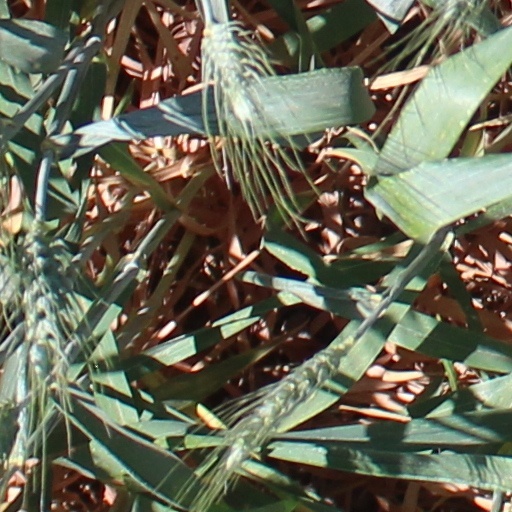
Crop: wheat